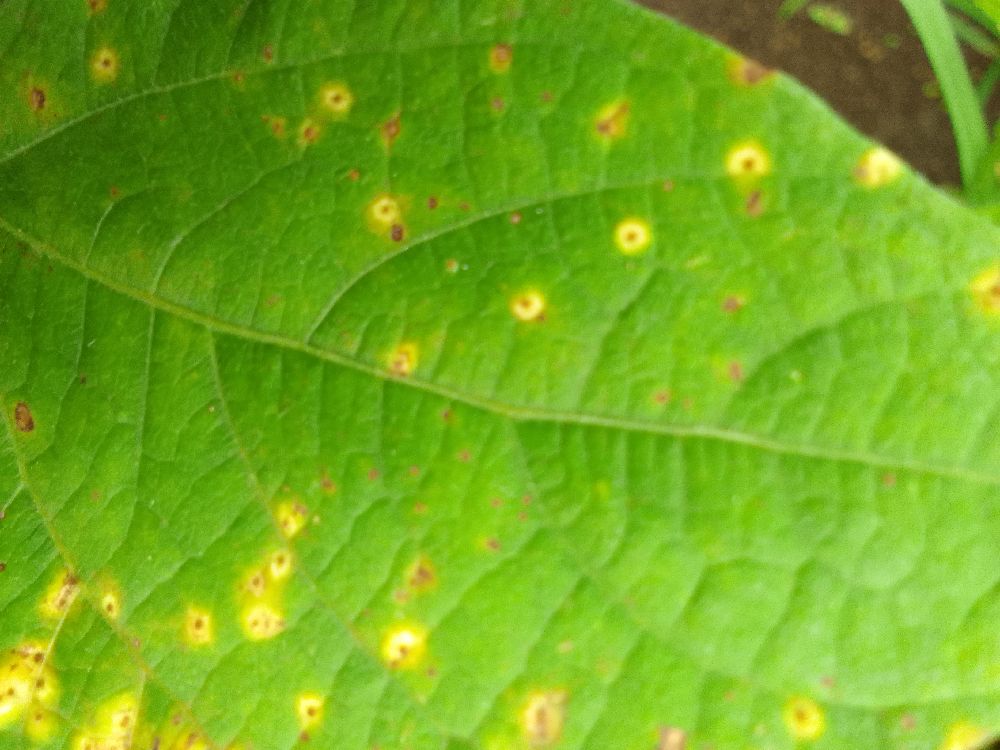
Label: rust